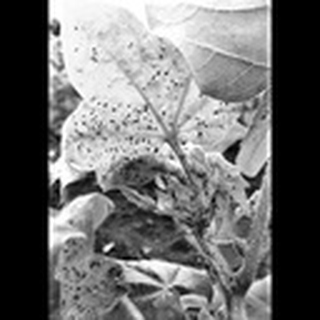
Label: cotton_aphids